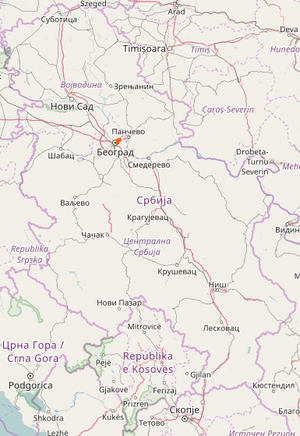
La Route Magistrale 47 est la plus courte route nationale de Serbie avec ses 4,72 km qui relie entre elles les Routes Magistrales 10 et 13 dans le quartier de Krnjača dans la municipalité de Palilula jusqu’au quartier de Bogoslovija de la capitale serbe Belgrade.